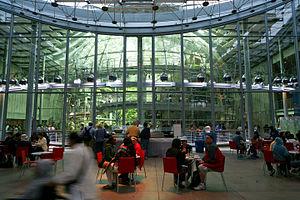
L'Académie des sciences de Californie est l’un des dix plus grands musées d'histoire naturelle du monde et l’un des plus anciens des États-Unis d'Amérique. Il est localisé au Golden Gate Park à San Francisco. L’aquarium Steinhart et le planétarium Morrison se trouvent dans ses murs. L’Académie a été créée en 1853 comme une société savante et continue de soutenir de nombreux programmes de recherches ainsi que des expositions publiques et des activités pédagogiques.